E-SCREEN

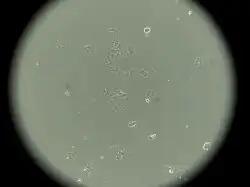

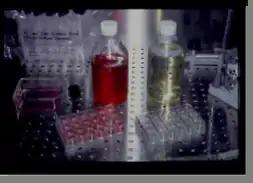

For assaying suspected estrogen active substances, a range of concentrations of the test compound is added to the experimental medium. In each experiment, the cells are exposed to a dilution series of 17β-estradiol (0.1 pM–1000 pM) for providing a positive control (standard dose-response curve), and treated only with hormone-free medium as a negative control. The bioassay ends on day 6 (late exponential phase) by removing the media from the wells and fixing the cells with trichloroacetic acid. After incubation (30 min; 4 °C) the trichloroacetic acid is removed by washing the plates under a gentle stream of cold water. After drying the plates at 40 °C the cell protein is stained with sulforhodamine B (SRB). After incubation (10 min) the dye is washed off with aqueous acetic acid (1%) and the plates are dried again at 40 °C. Finally, bound dye is solubilized with tris-buffer and incubated (20 min; 4 °C) and the absorbance is read at 492 nm.